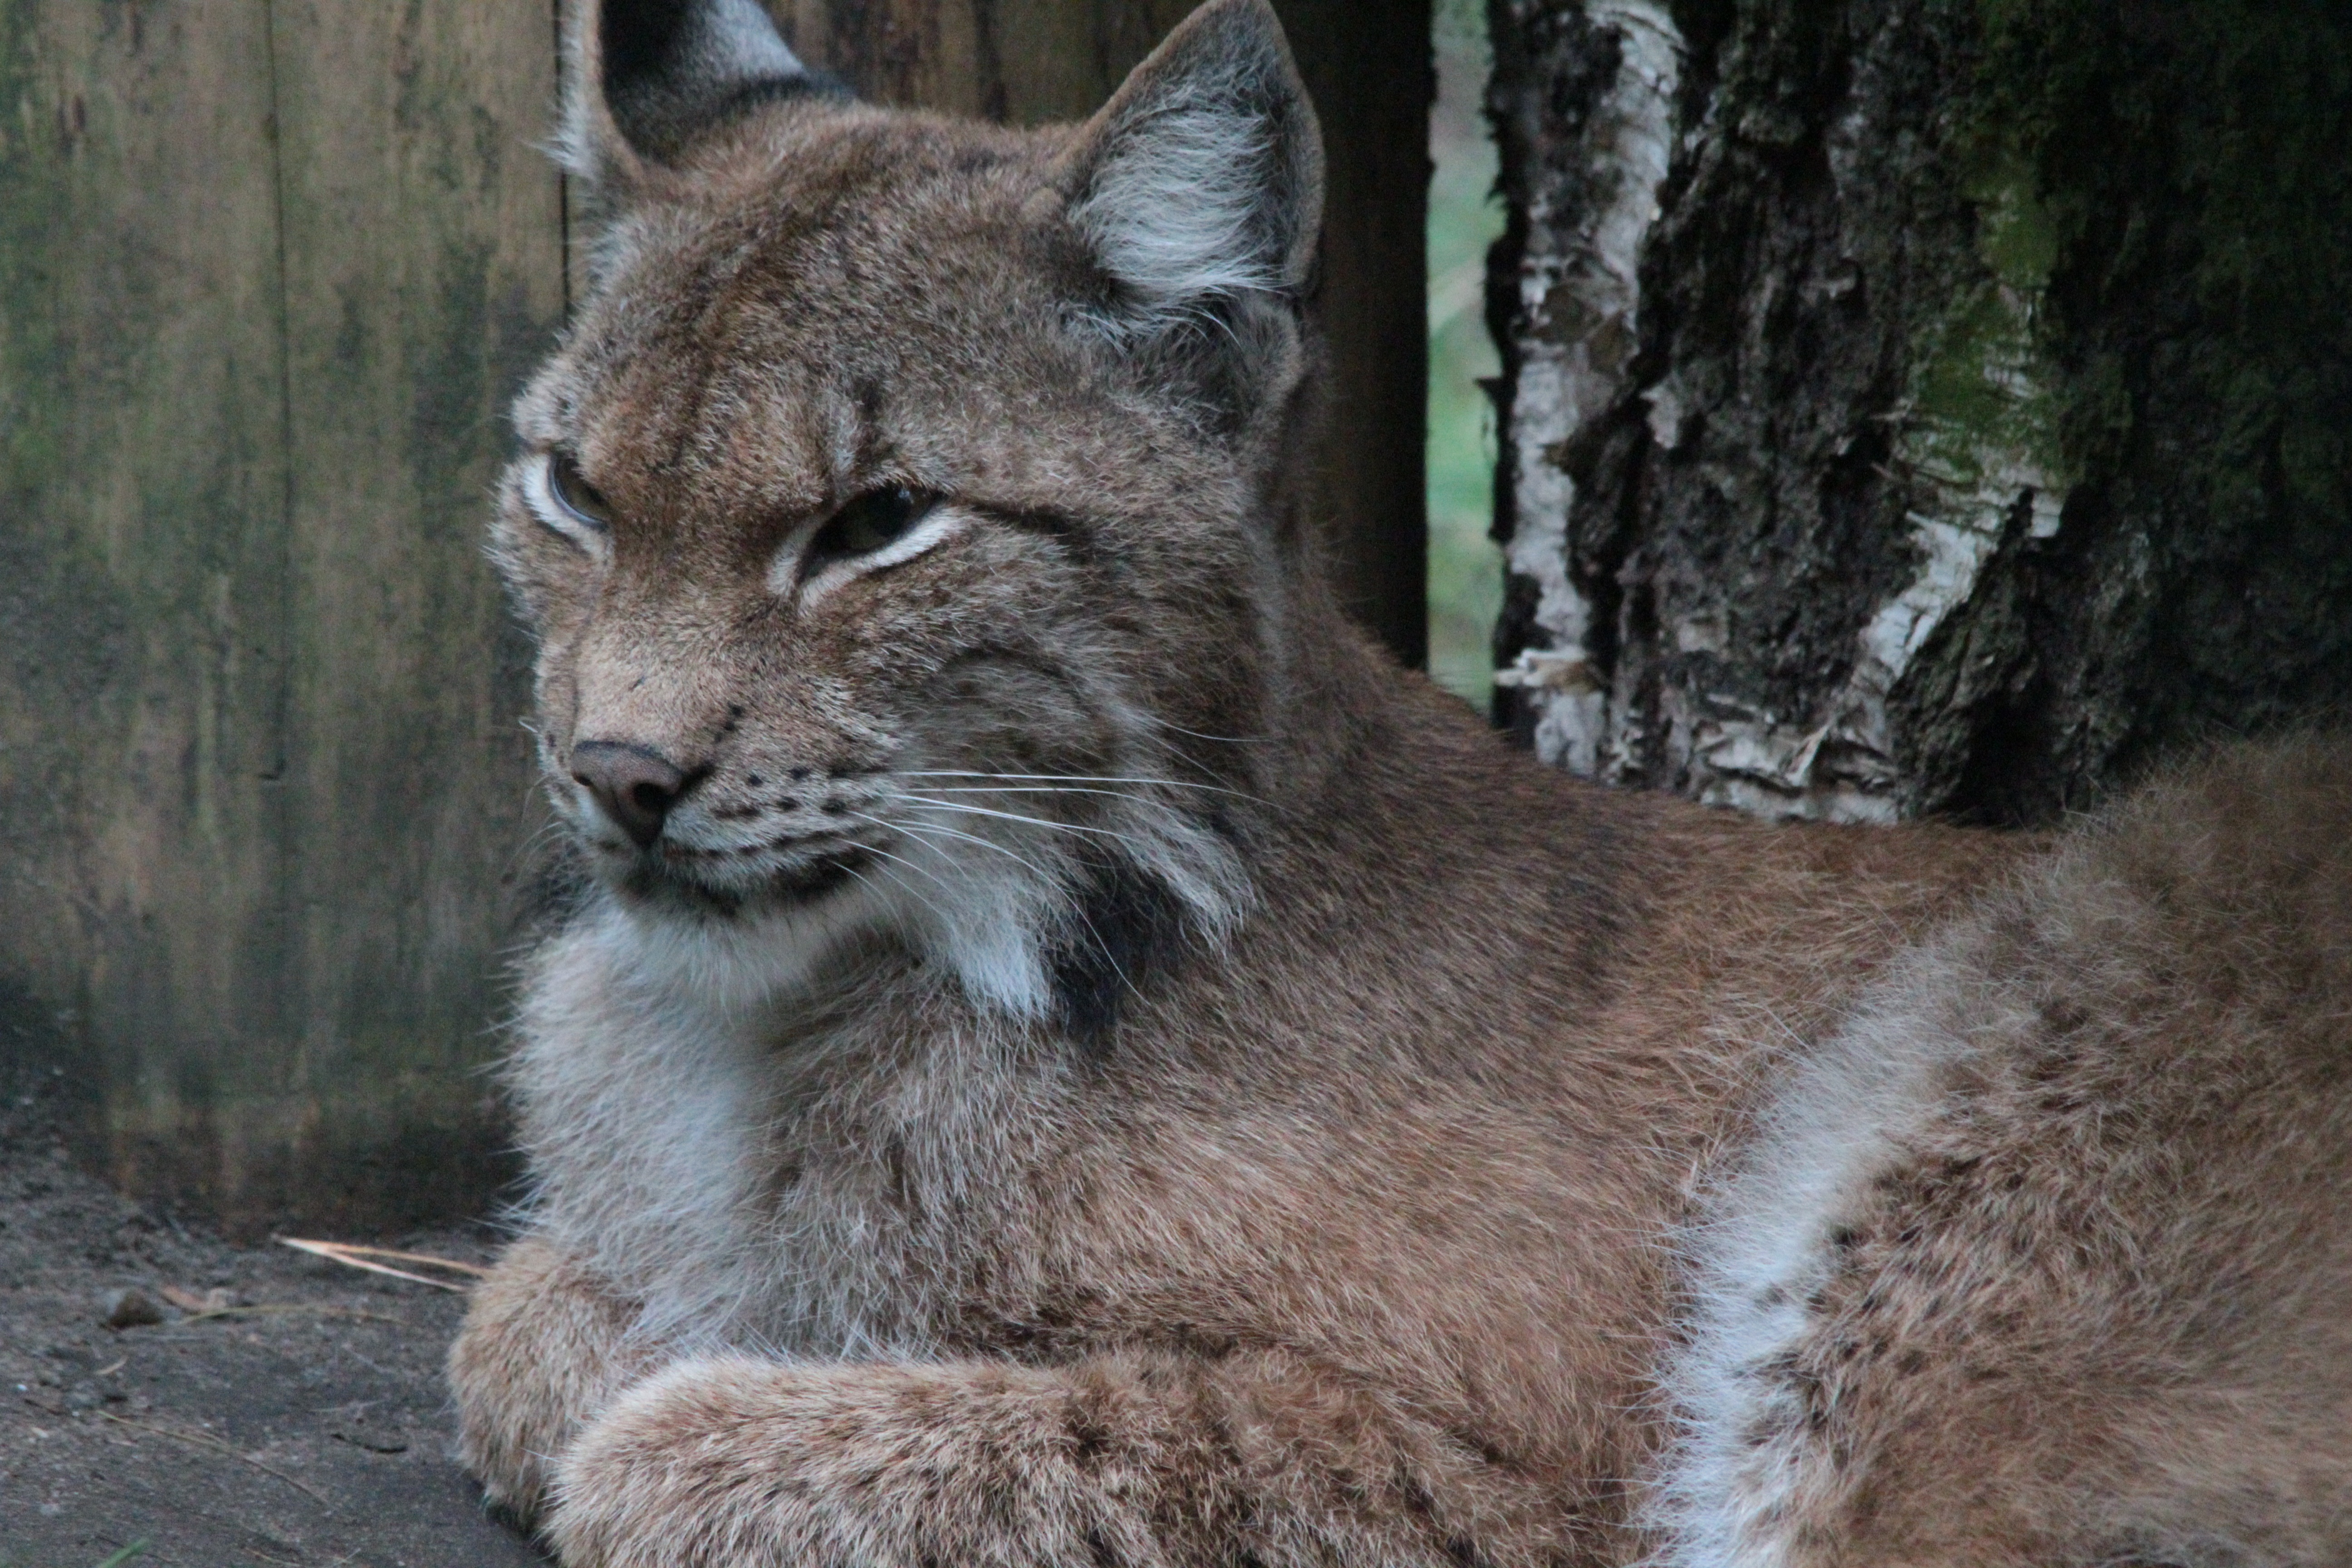
animal, wildlife, zoo, cat, mammal, fauna, whiskers, animals, vertebrate, lynx, bobcat, cougar, puma, felidae, big cats, wild cat, wildcats, small to medium sized cats, cat like mammal, canadian lynx, lynx canadensis